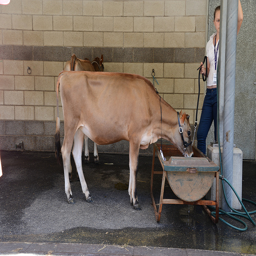
A young cow drinking from a trough of water while a woman stands nearby with it's lead in hand.
A woman standing next to a cow drinking out of a trough.
some kind of animal drinking some water by a man
A cow eating or drinking from a trough next to a woman with a hose.
A cow eating out of a bin with a man standing behind it.